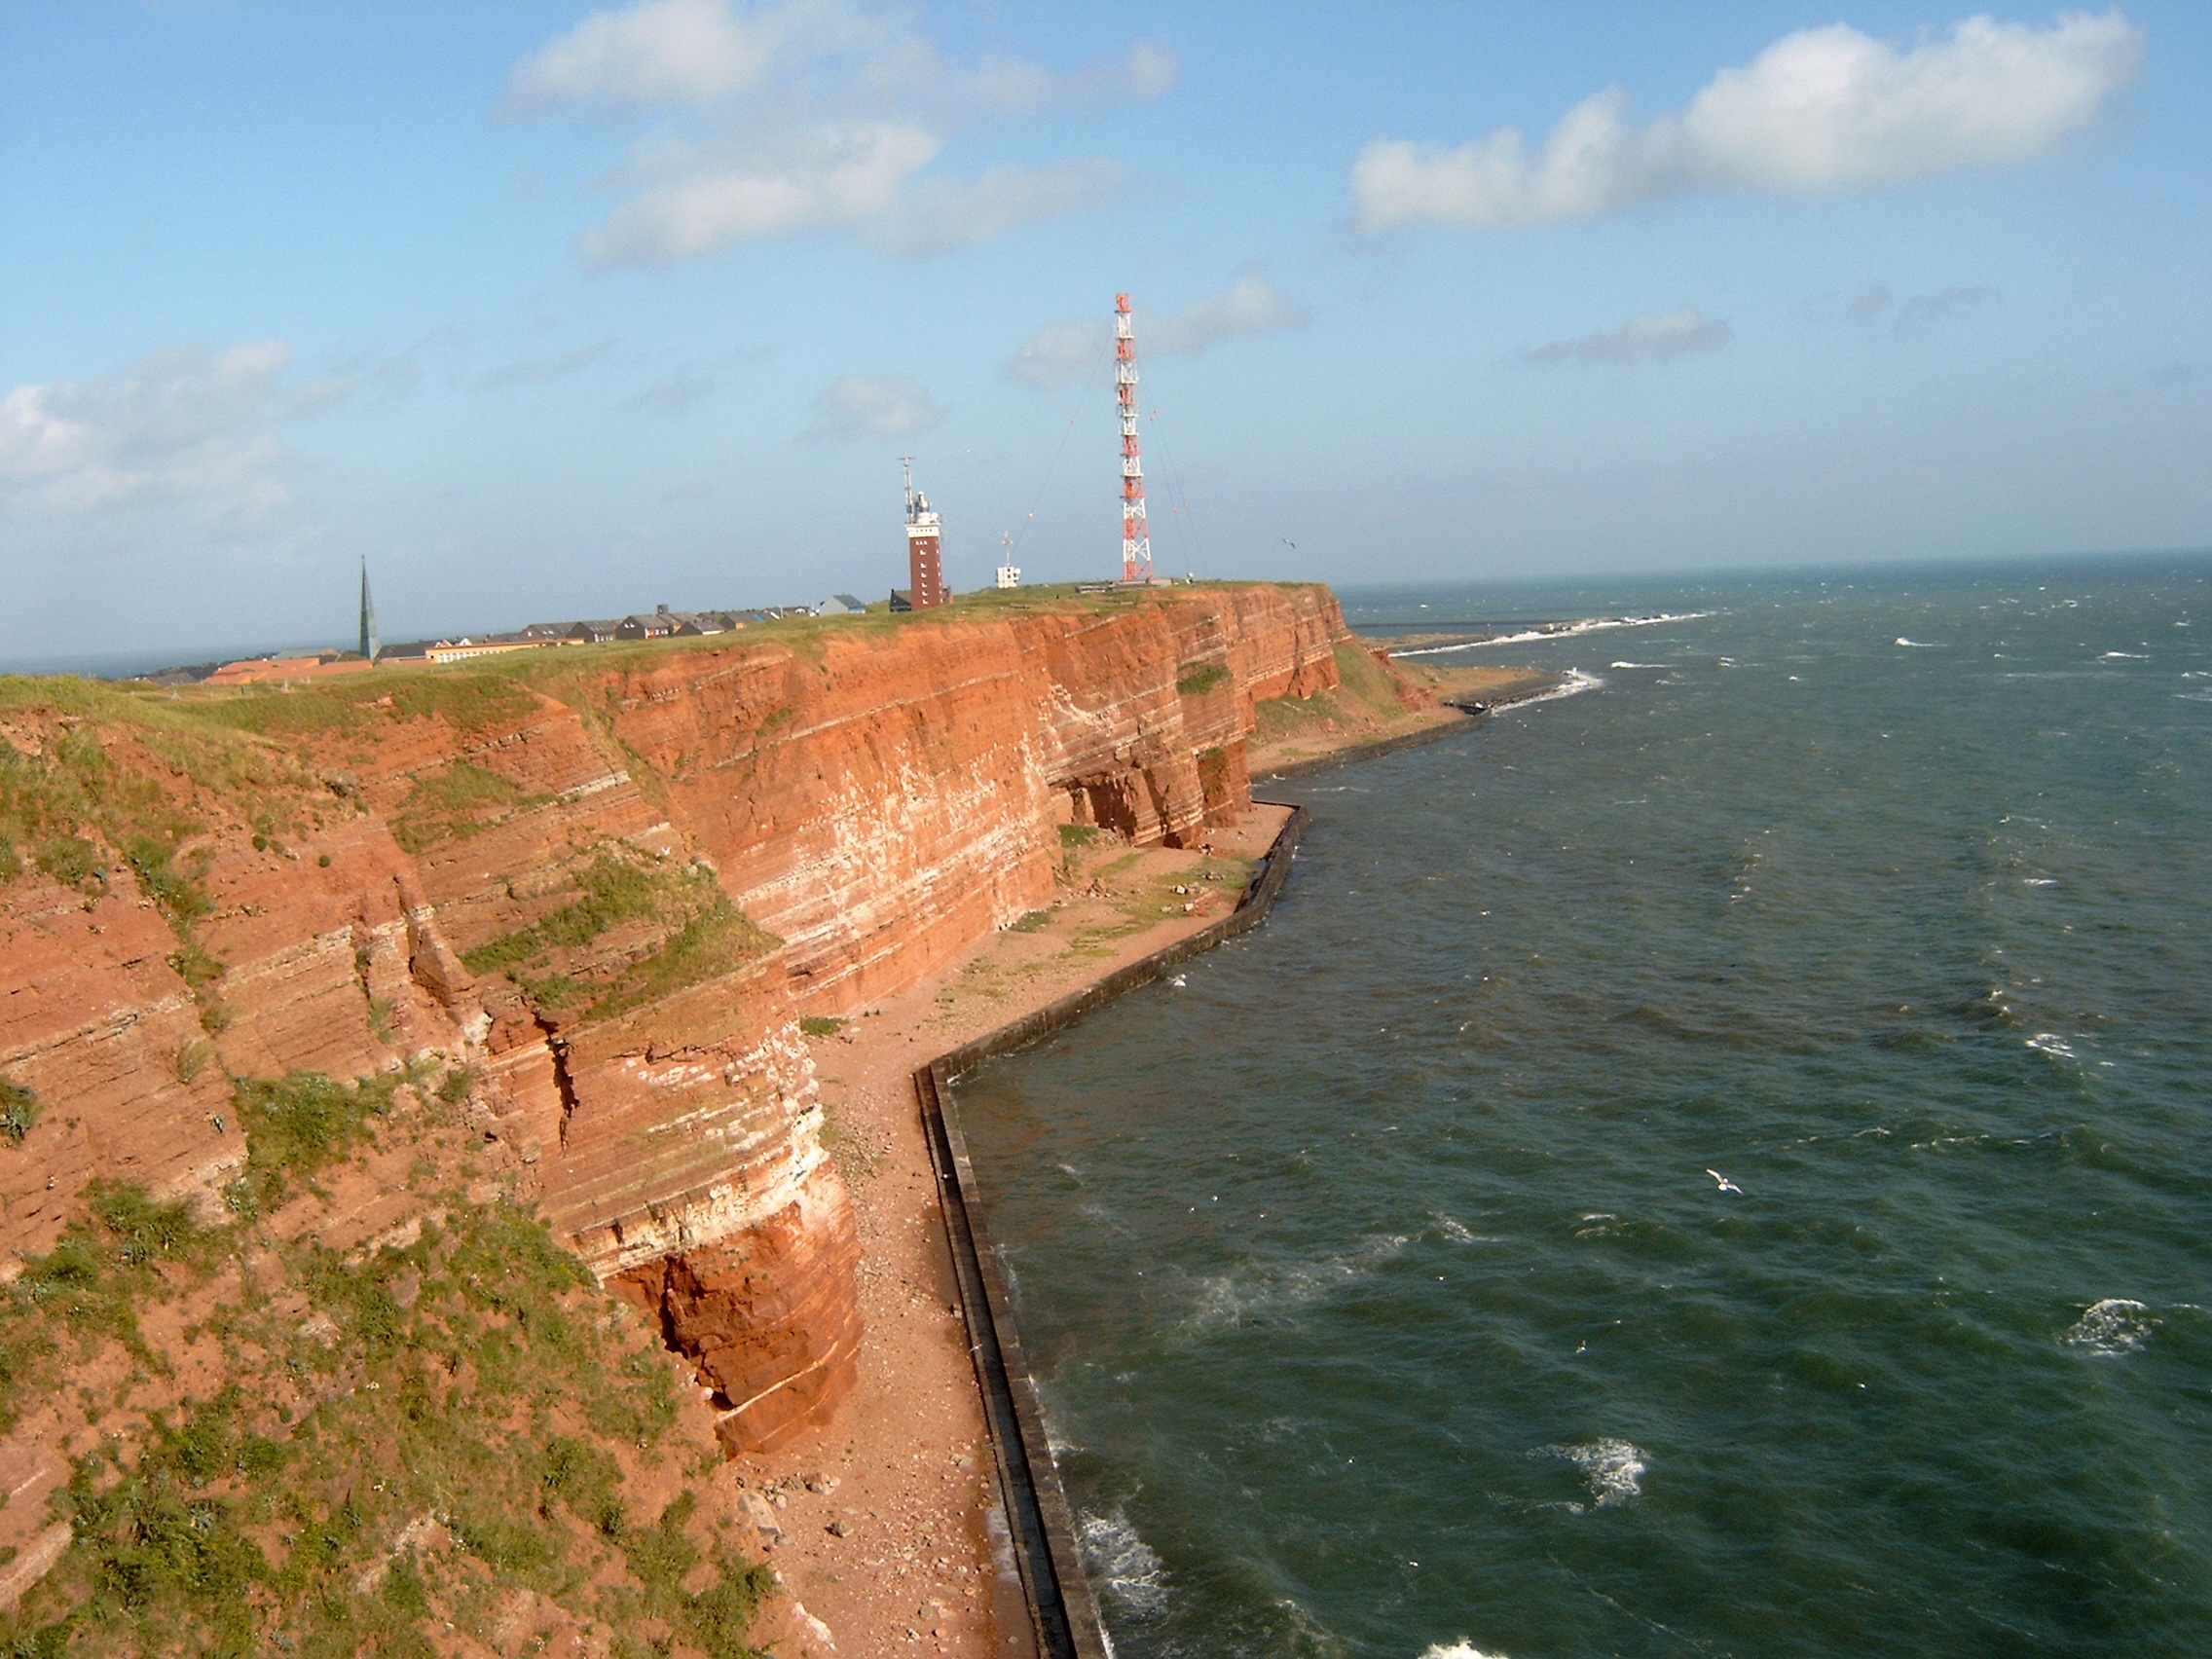
sea, coast, water, nature, sky, river, cliff, tower, island, reservoir, fortification, terrain, waterway, cliffs, channel, north sea, cape, calm sea, helgoland, sea island, aerial photography